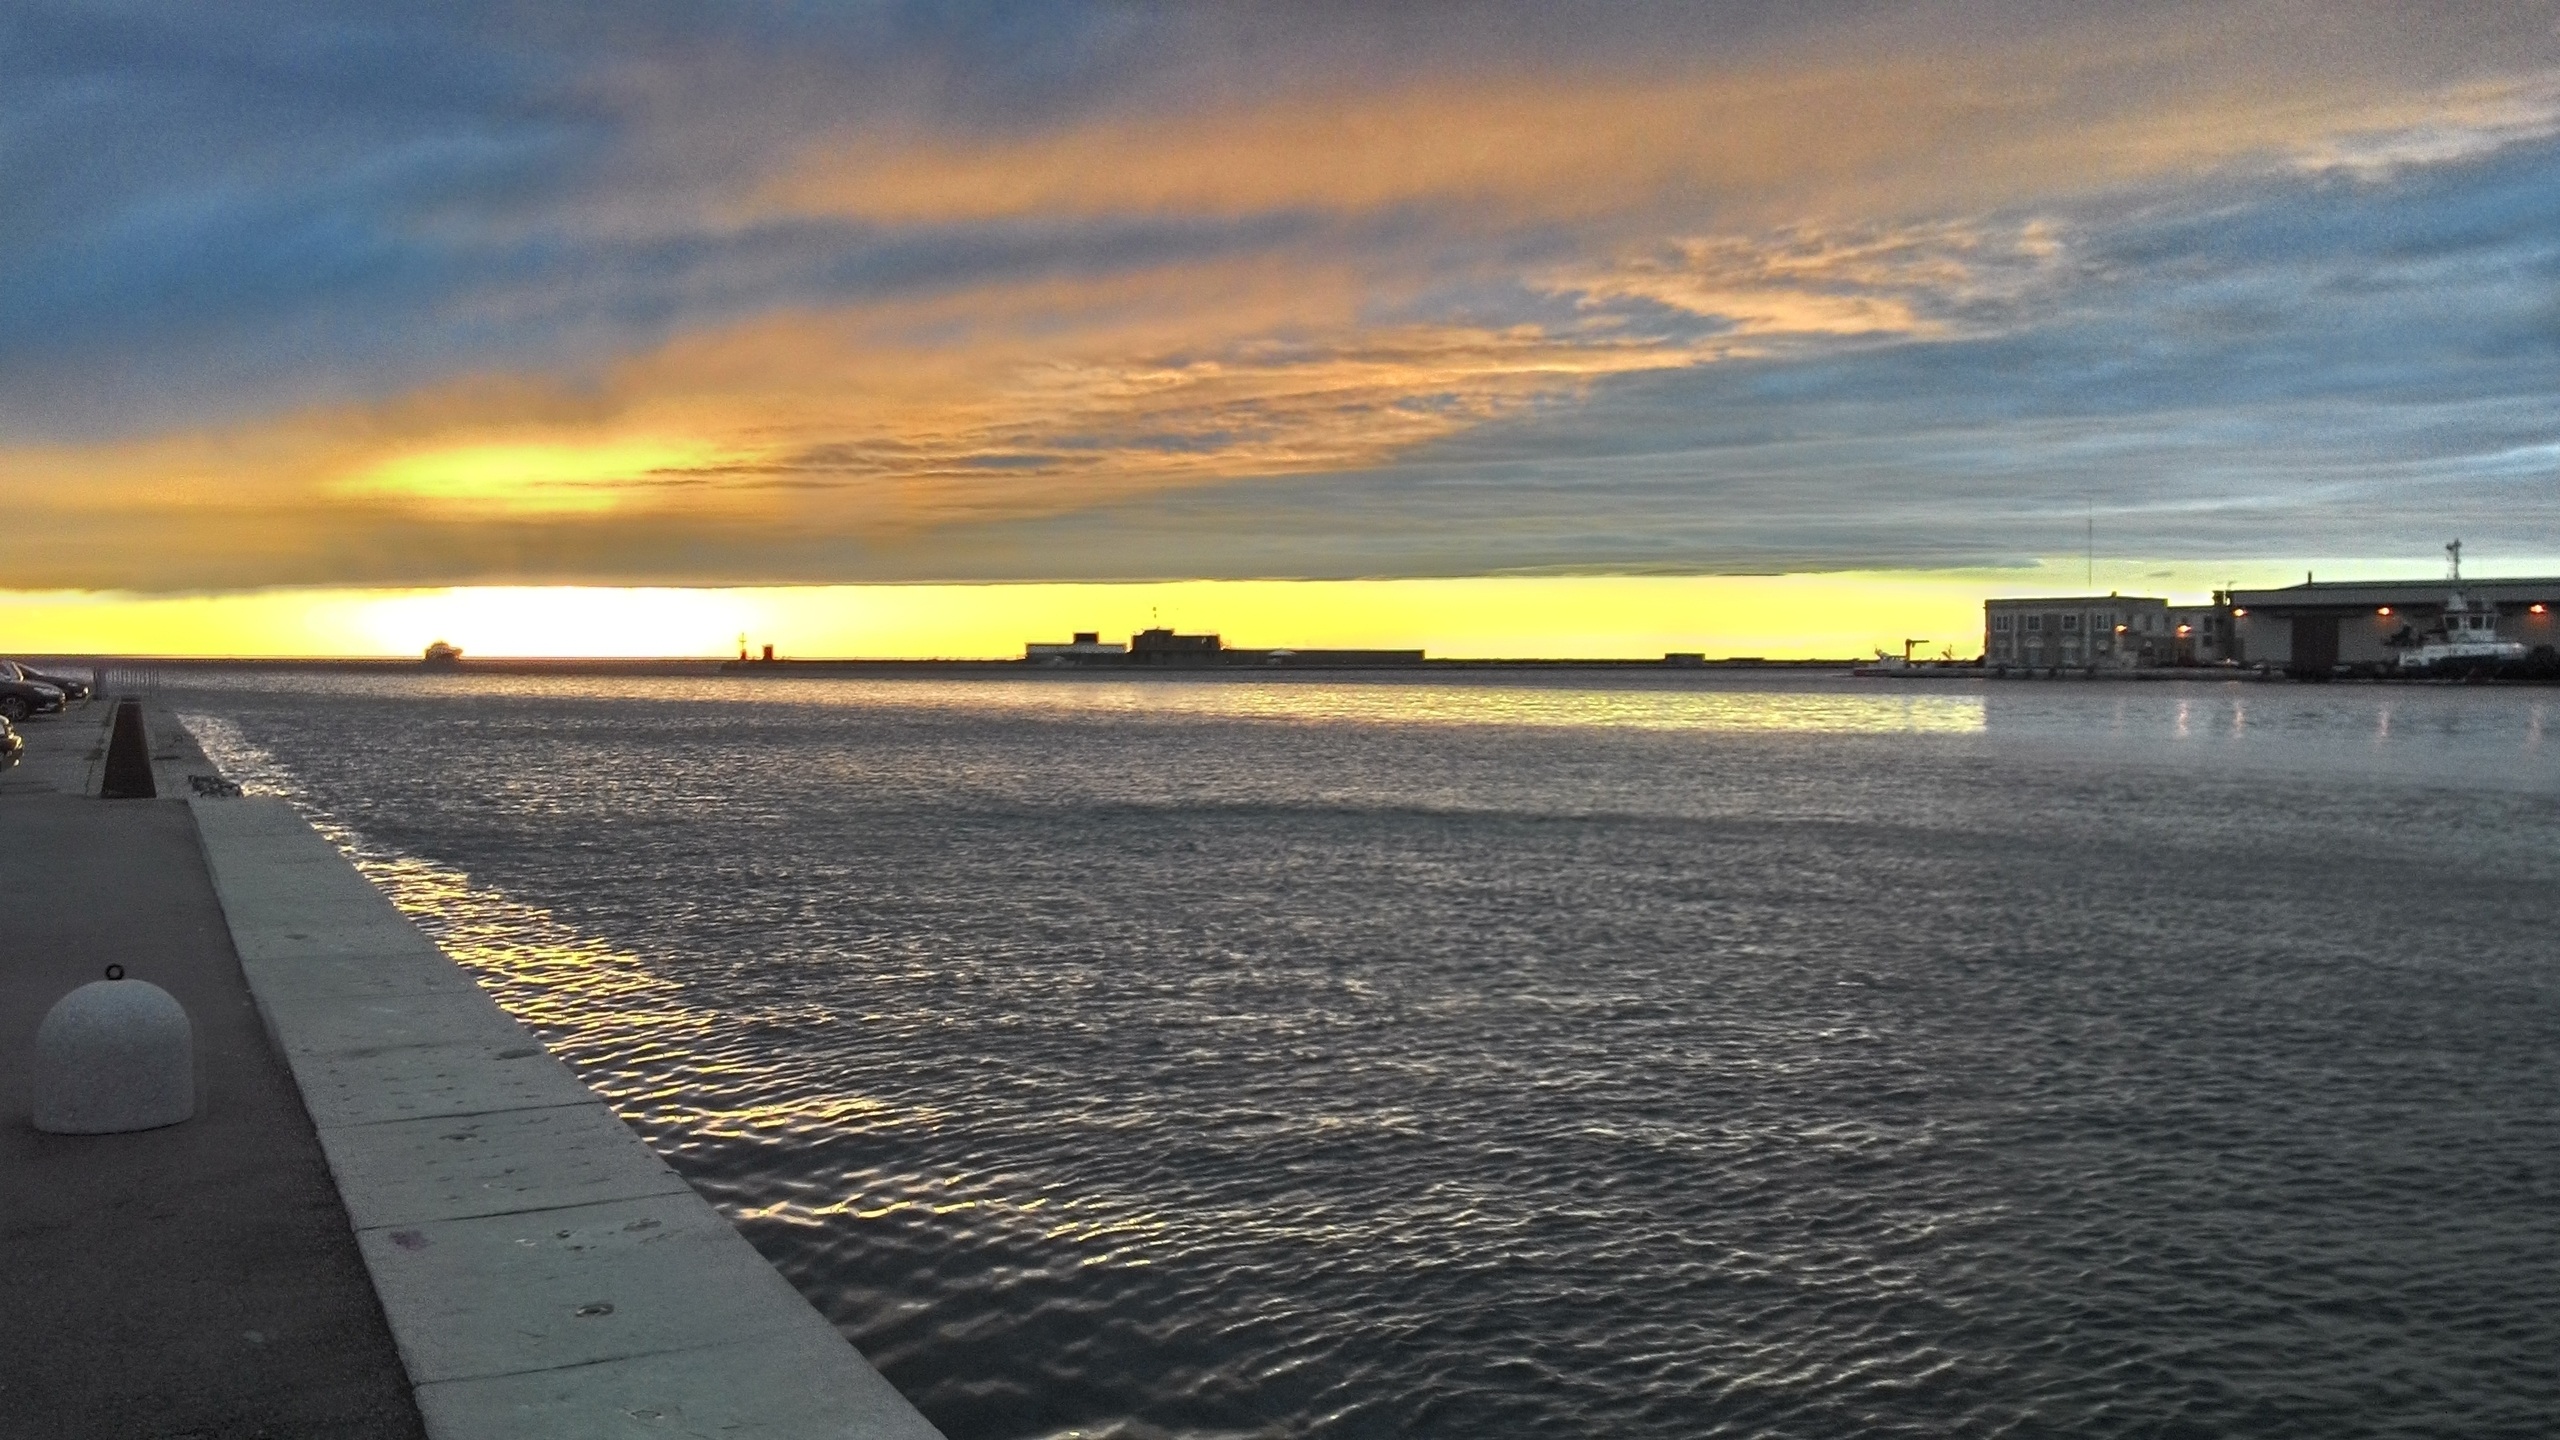
beach, sea, coast, ocean, horizon, cloud, sunrise, sunset, morning, shore, wave, dawn, pier, dusk, evening, mediterranean, vehicle, bay, body of water, clouds, porto, trieste